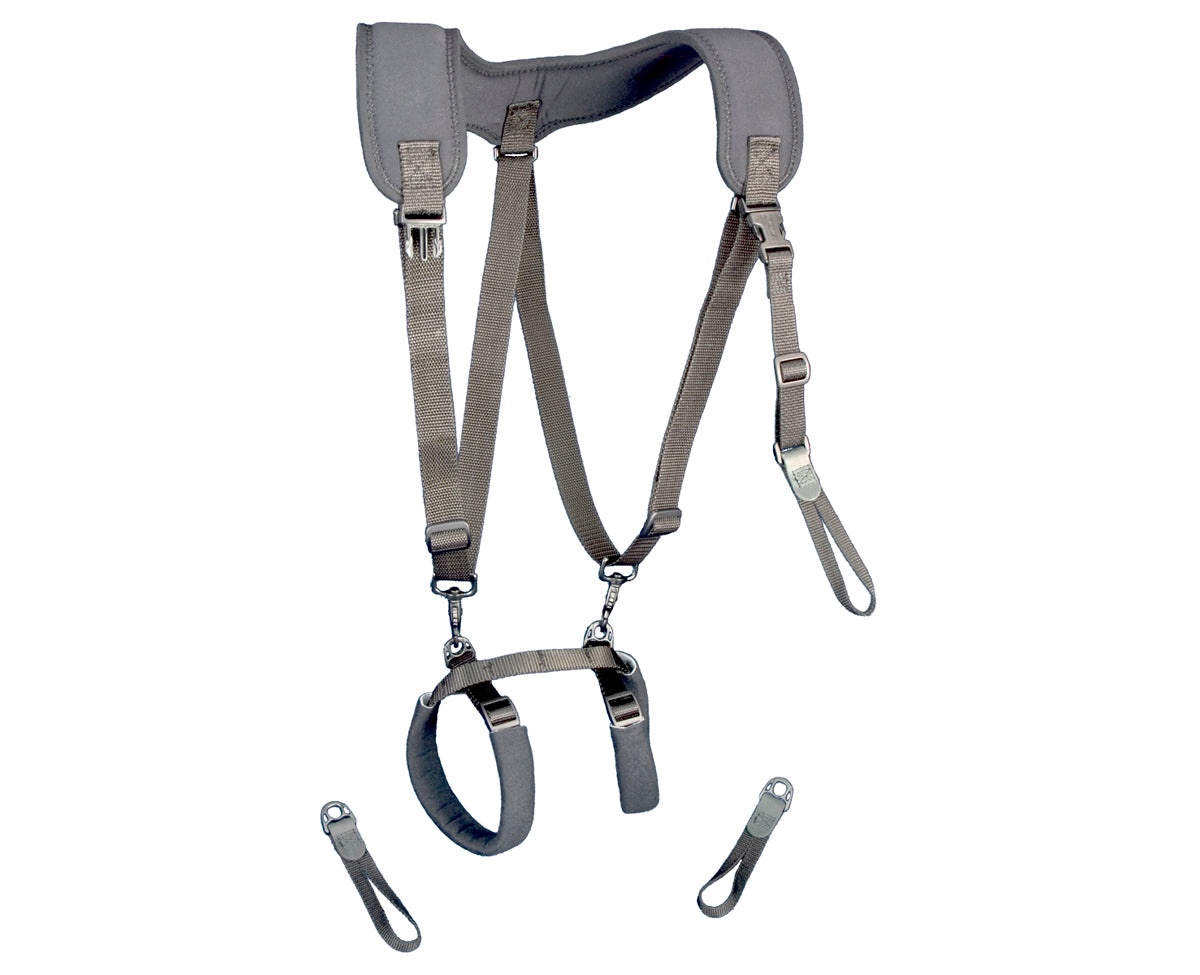
Neotech Soft Harness, Black, Regular, Loop   *Disc by Mfg*
Multiple configurations are possible to fit a wide variety of tubas Patented internal control-stretch system for added comfort and stability Fully Adjustable Made in the USA Approximate Sizes X-Long: 26″ – 33″
Brand: NEOTECH
Category: Arts & Entertainment > Hobbies & Creative Arts > Musical Instrument & Orchestra Accessories > Brass Instrument Accessories > Brass Instrument Straps & Stands